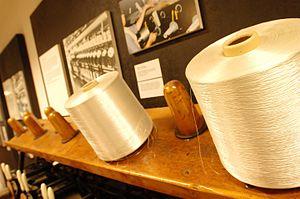
Musée de la viscose
La liste des musées de l'Isère présente les musées du département français de l'Isère.
Échirolles est une commune française située dans le département de l'Isère, en région Auvergne-Rhône-Alpes.